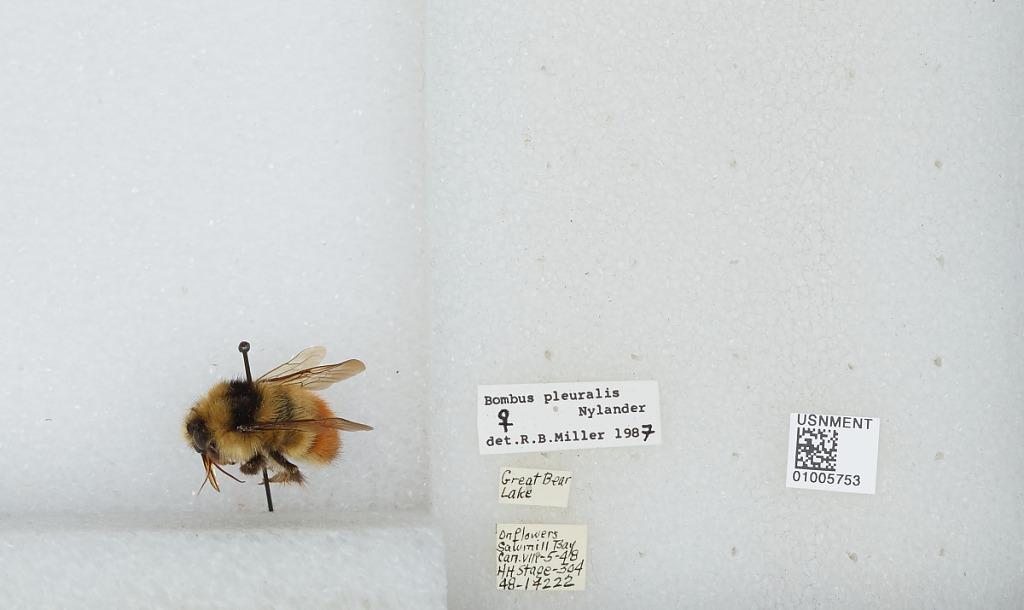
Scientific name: Bombus (Pyrobombus) flavifrons Cresson
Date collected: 1948-8-5
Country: Canada
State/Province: Northwest Territories
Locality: Great Bear Lake, Sawmill Bay
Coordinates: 65.72, -118.9
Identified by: Miller, R. B.